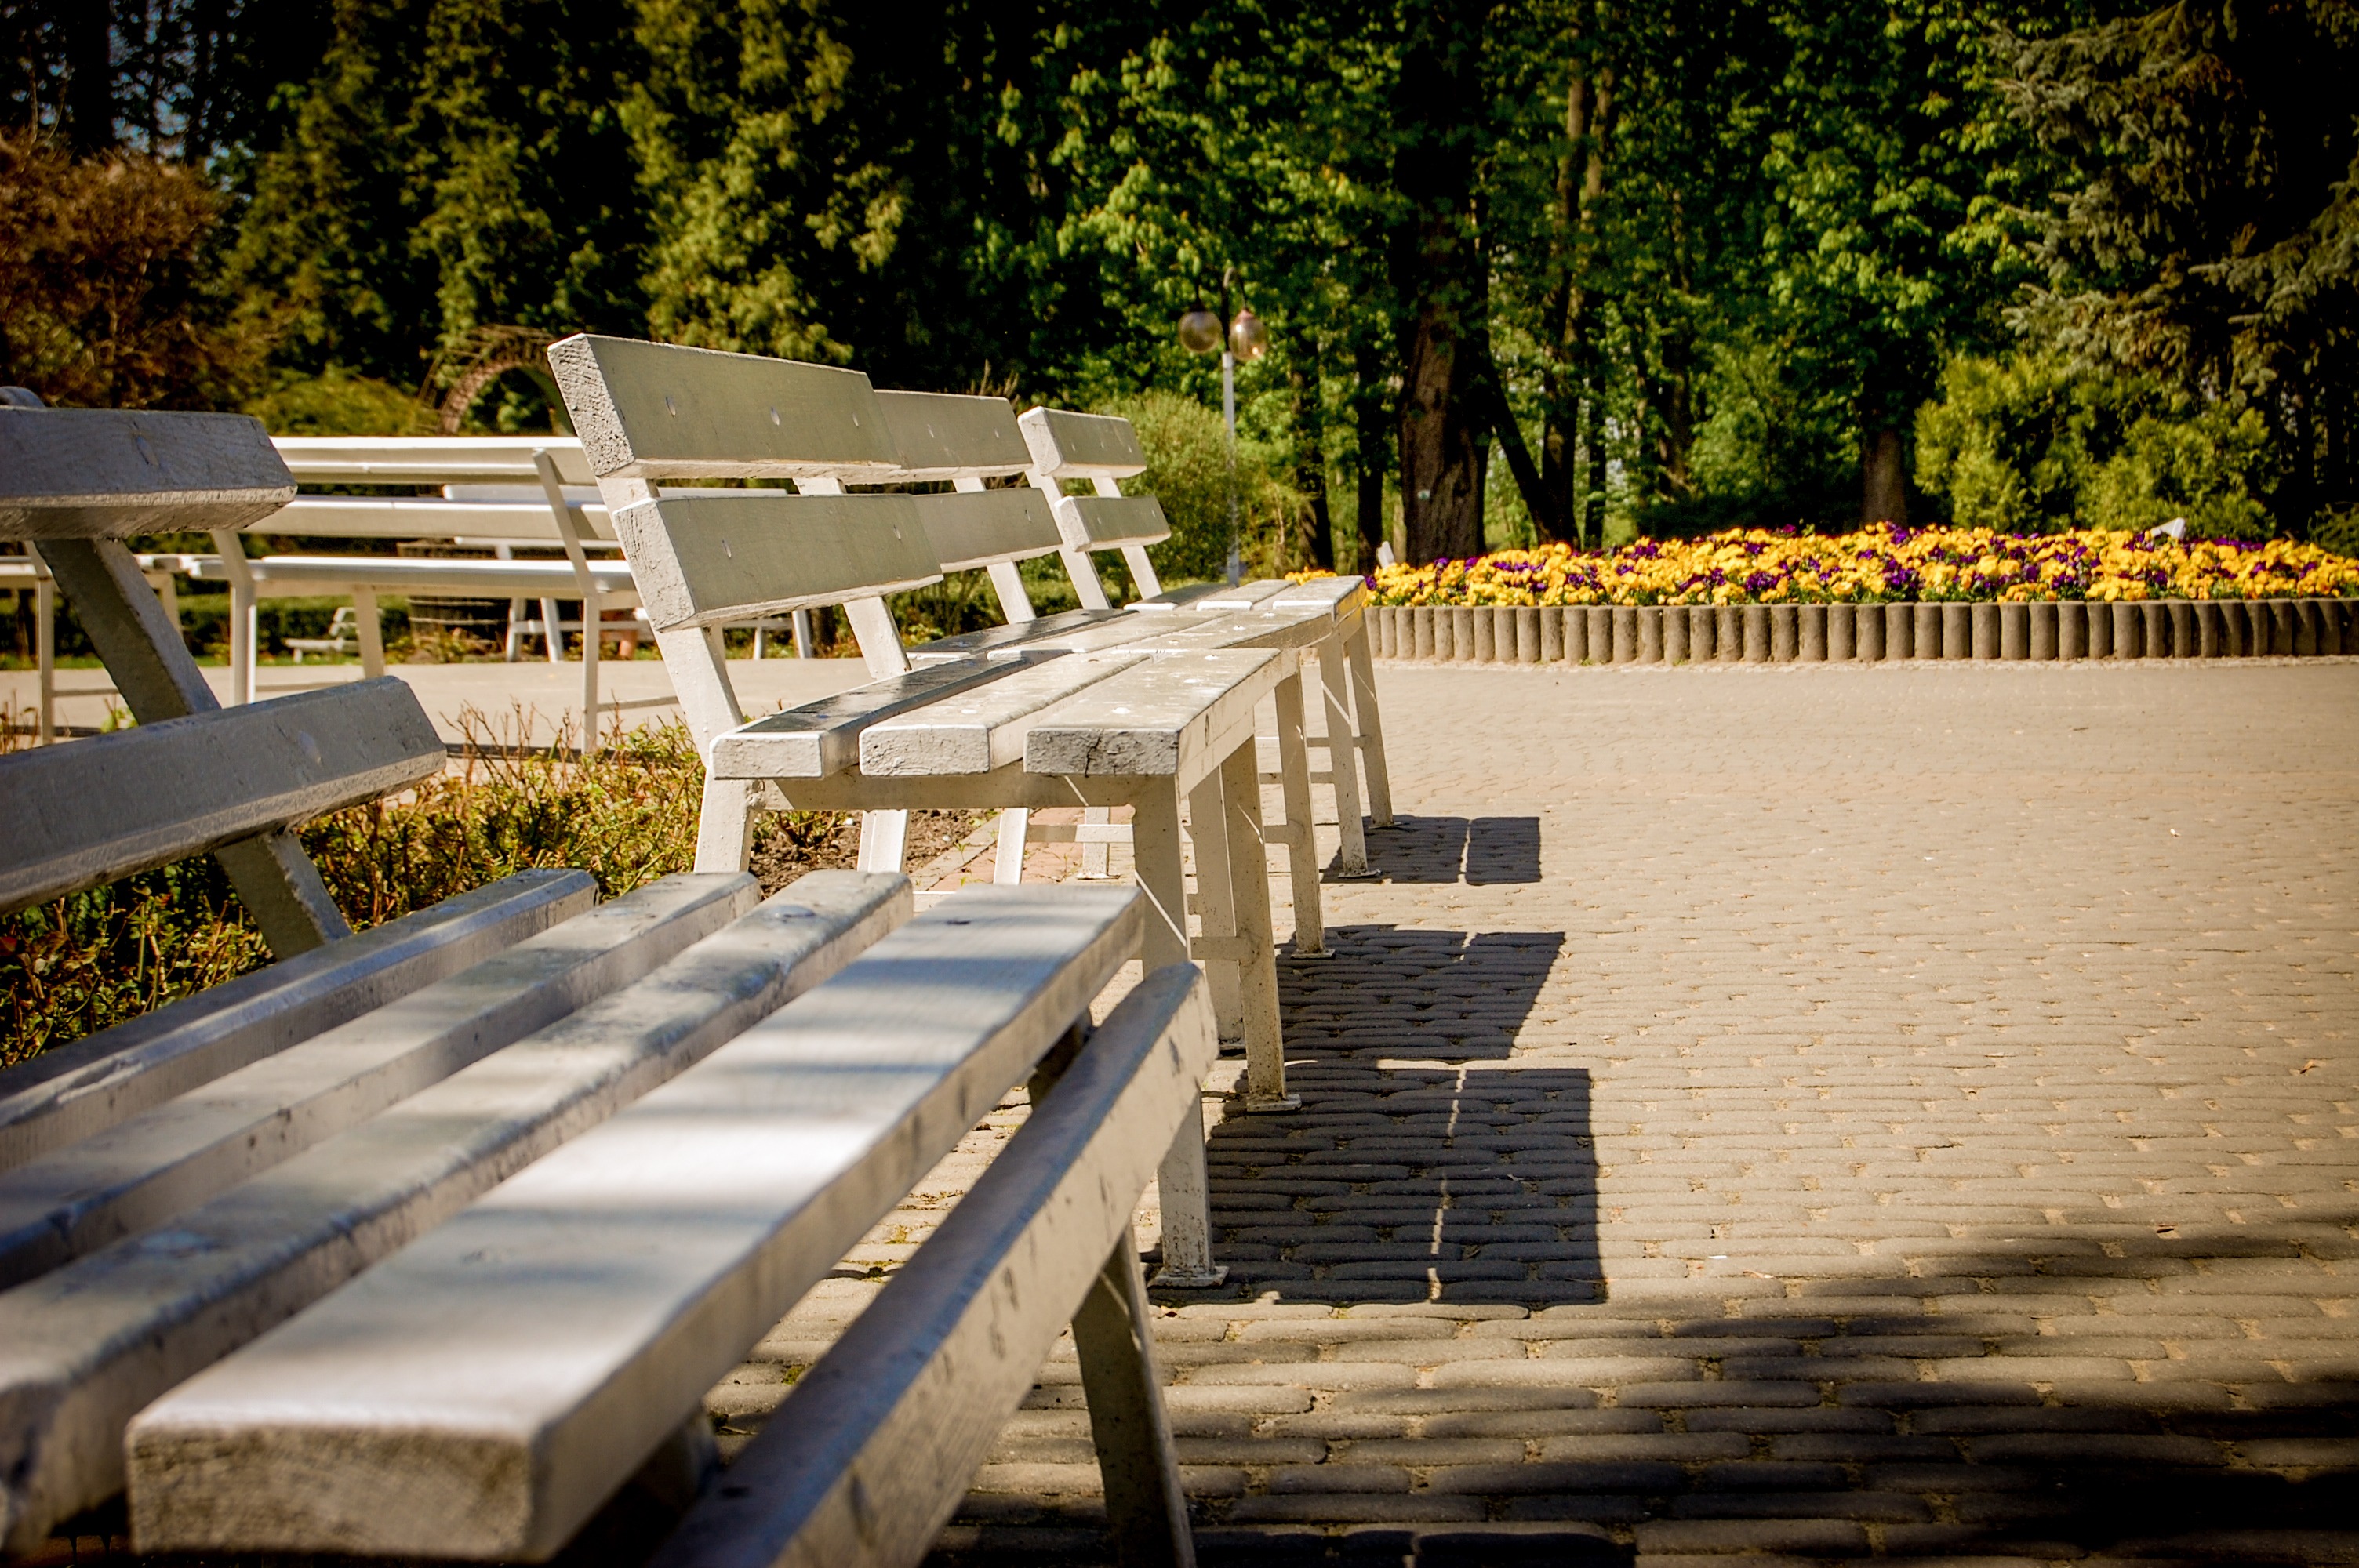
water, structure, wood, bench, walkway, reflection, park, rest, spacer, outdoor structure